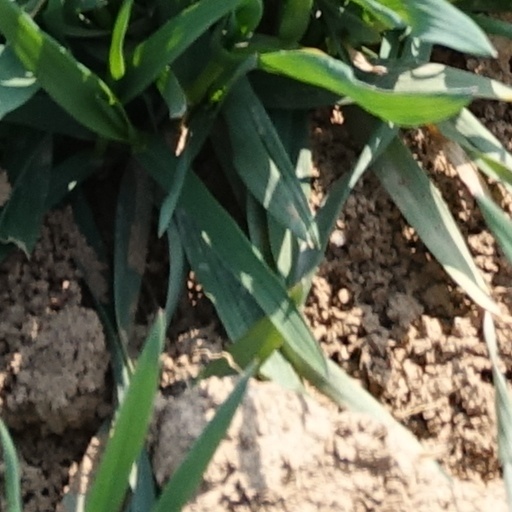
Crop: wheat